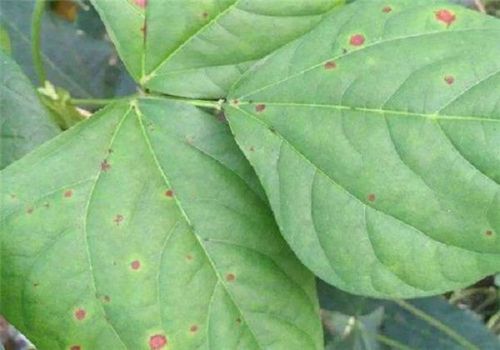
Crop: unknown
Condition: bean_rust